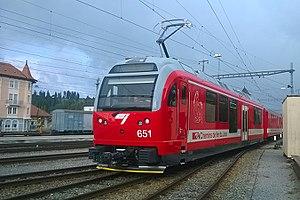
Be 4/4 651 des Chemins de fer du Jura (CJ) à Saignelégier
Les Chemins de fer du Jura sont une entreprise de transport ferroviaire et routier, desservant les cantons du Jura, Berne et Neuchâtel. Son siège social est à Tavannes. Les CJ sont une société anonyme. Le nombre d'actions est de 108'500.